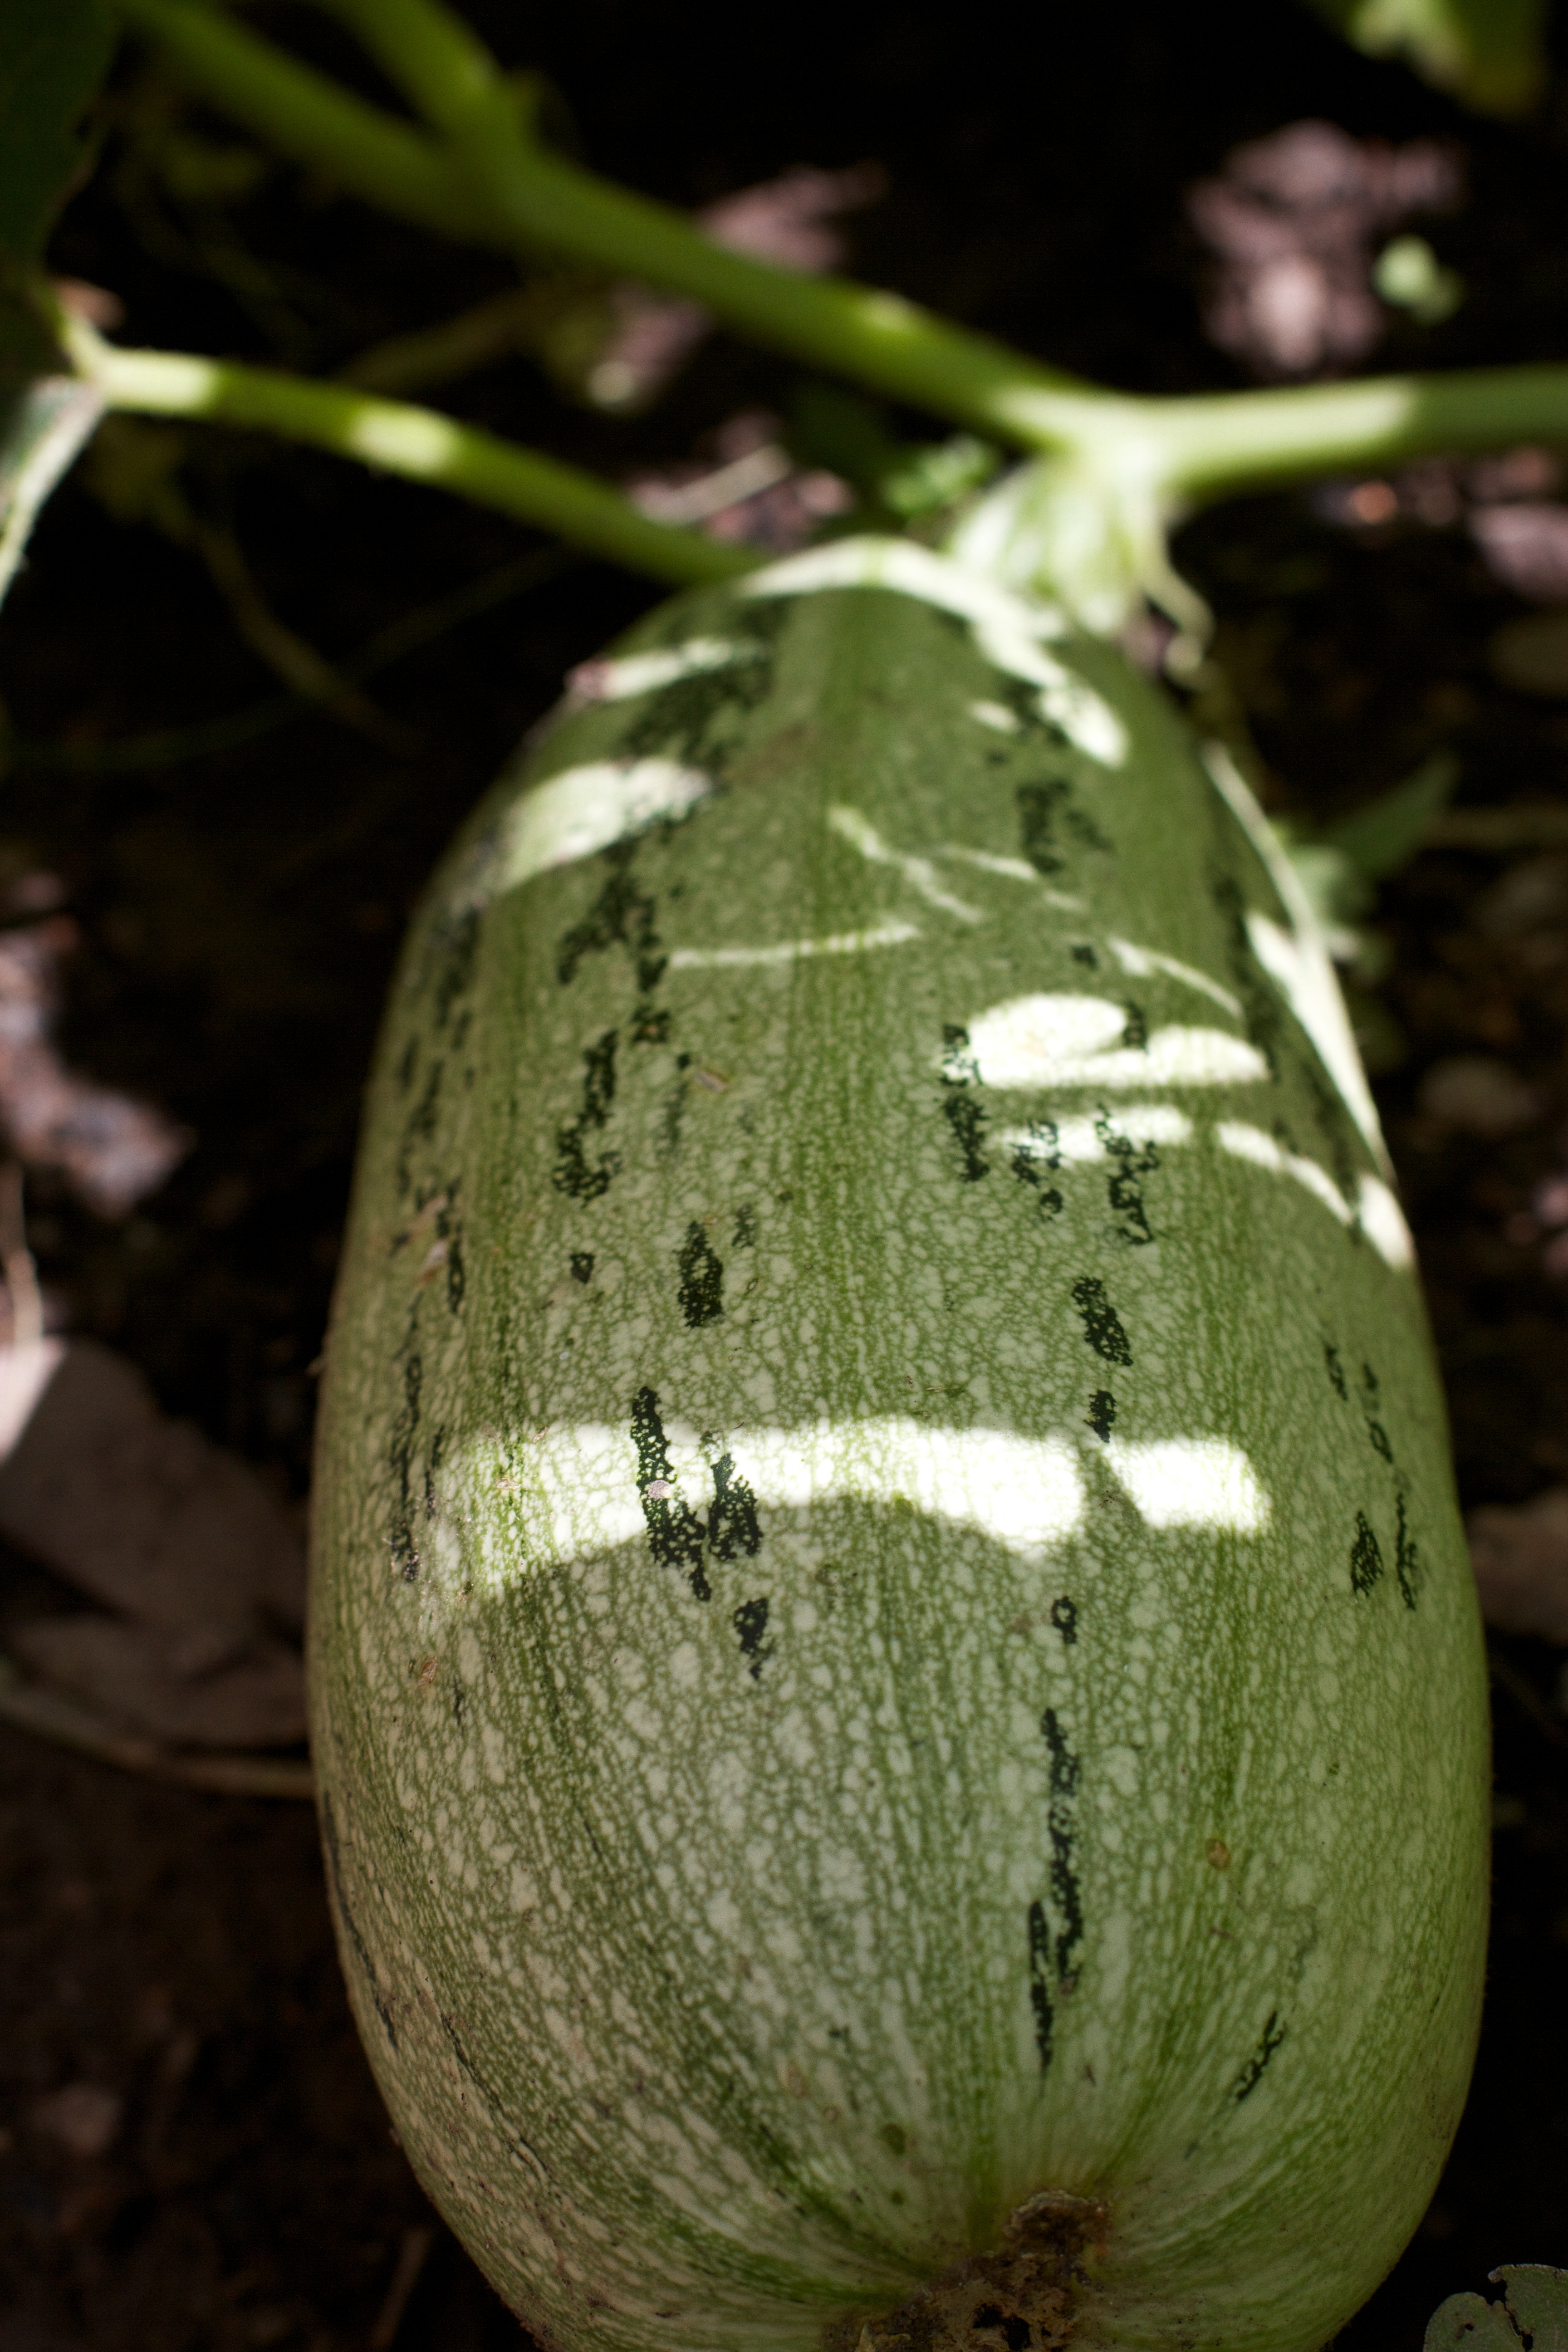
plant, leaf, flower, food, green, produce, vegetable, botany, flora, gourd, close up, macro photography, flowering plant, plant stem, land plant, cucumber gourd and melon family